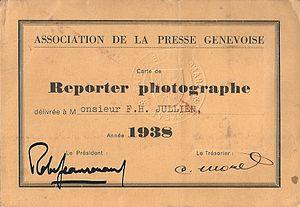
Carte de reporter pendant la guerre (laisser-passer)
Frank-Henri Jullien est un photographe suisse.